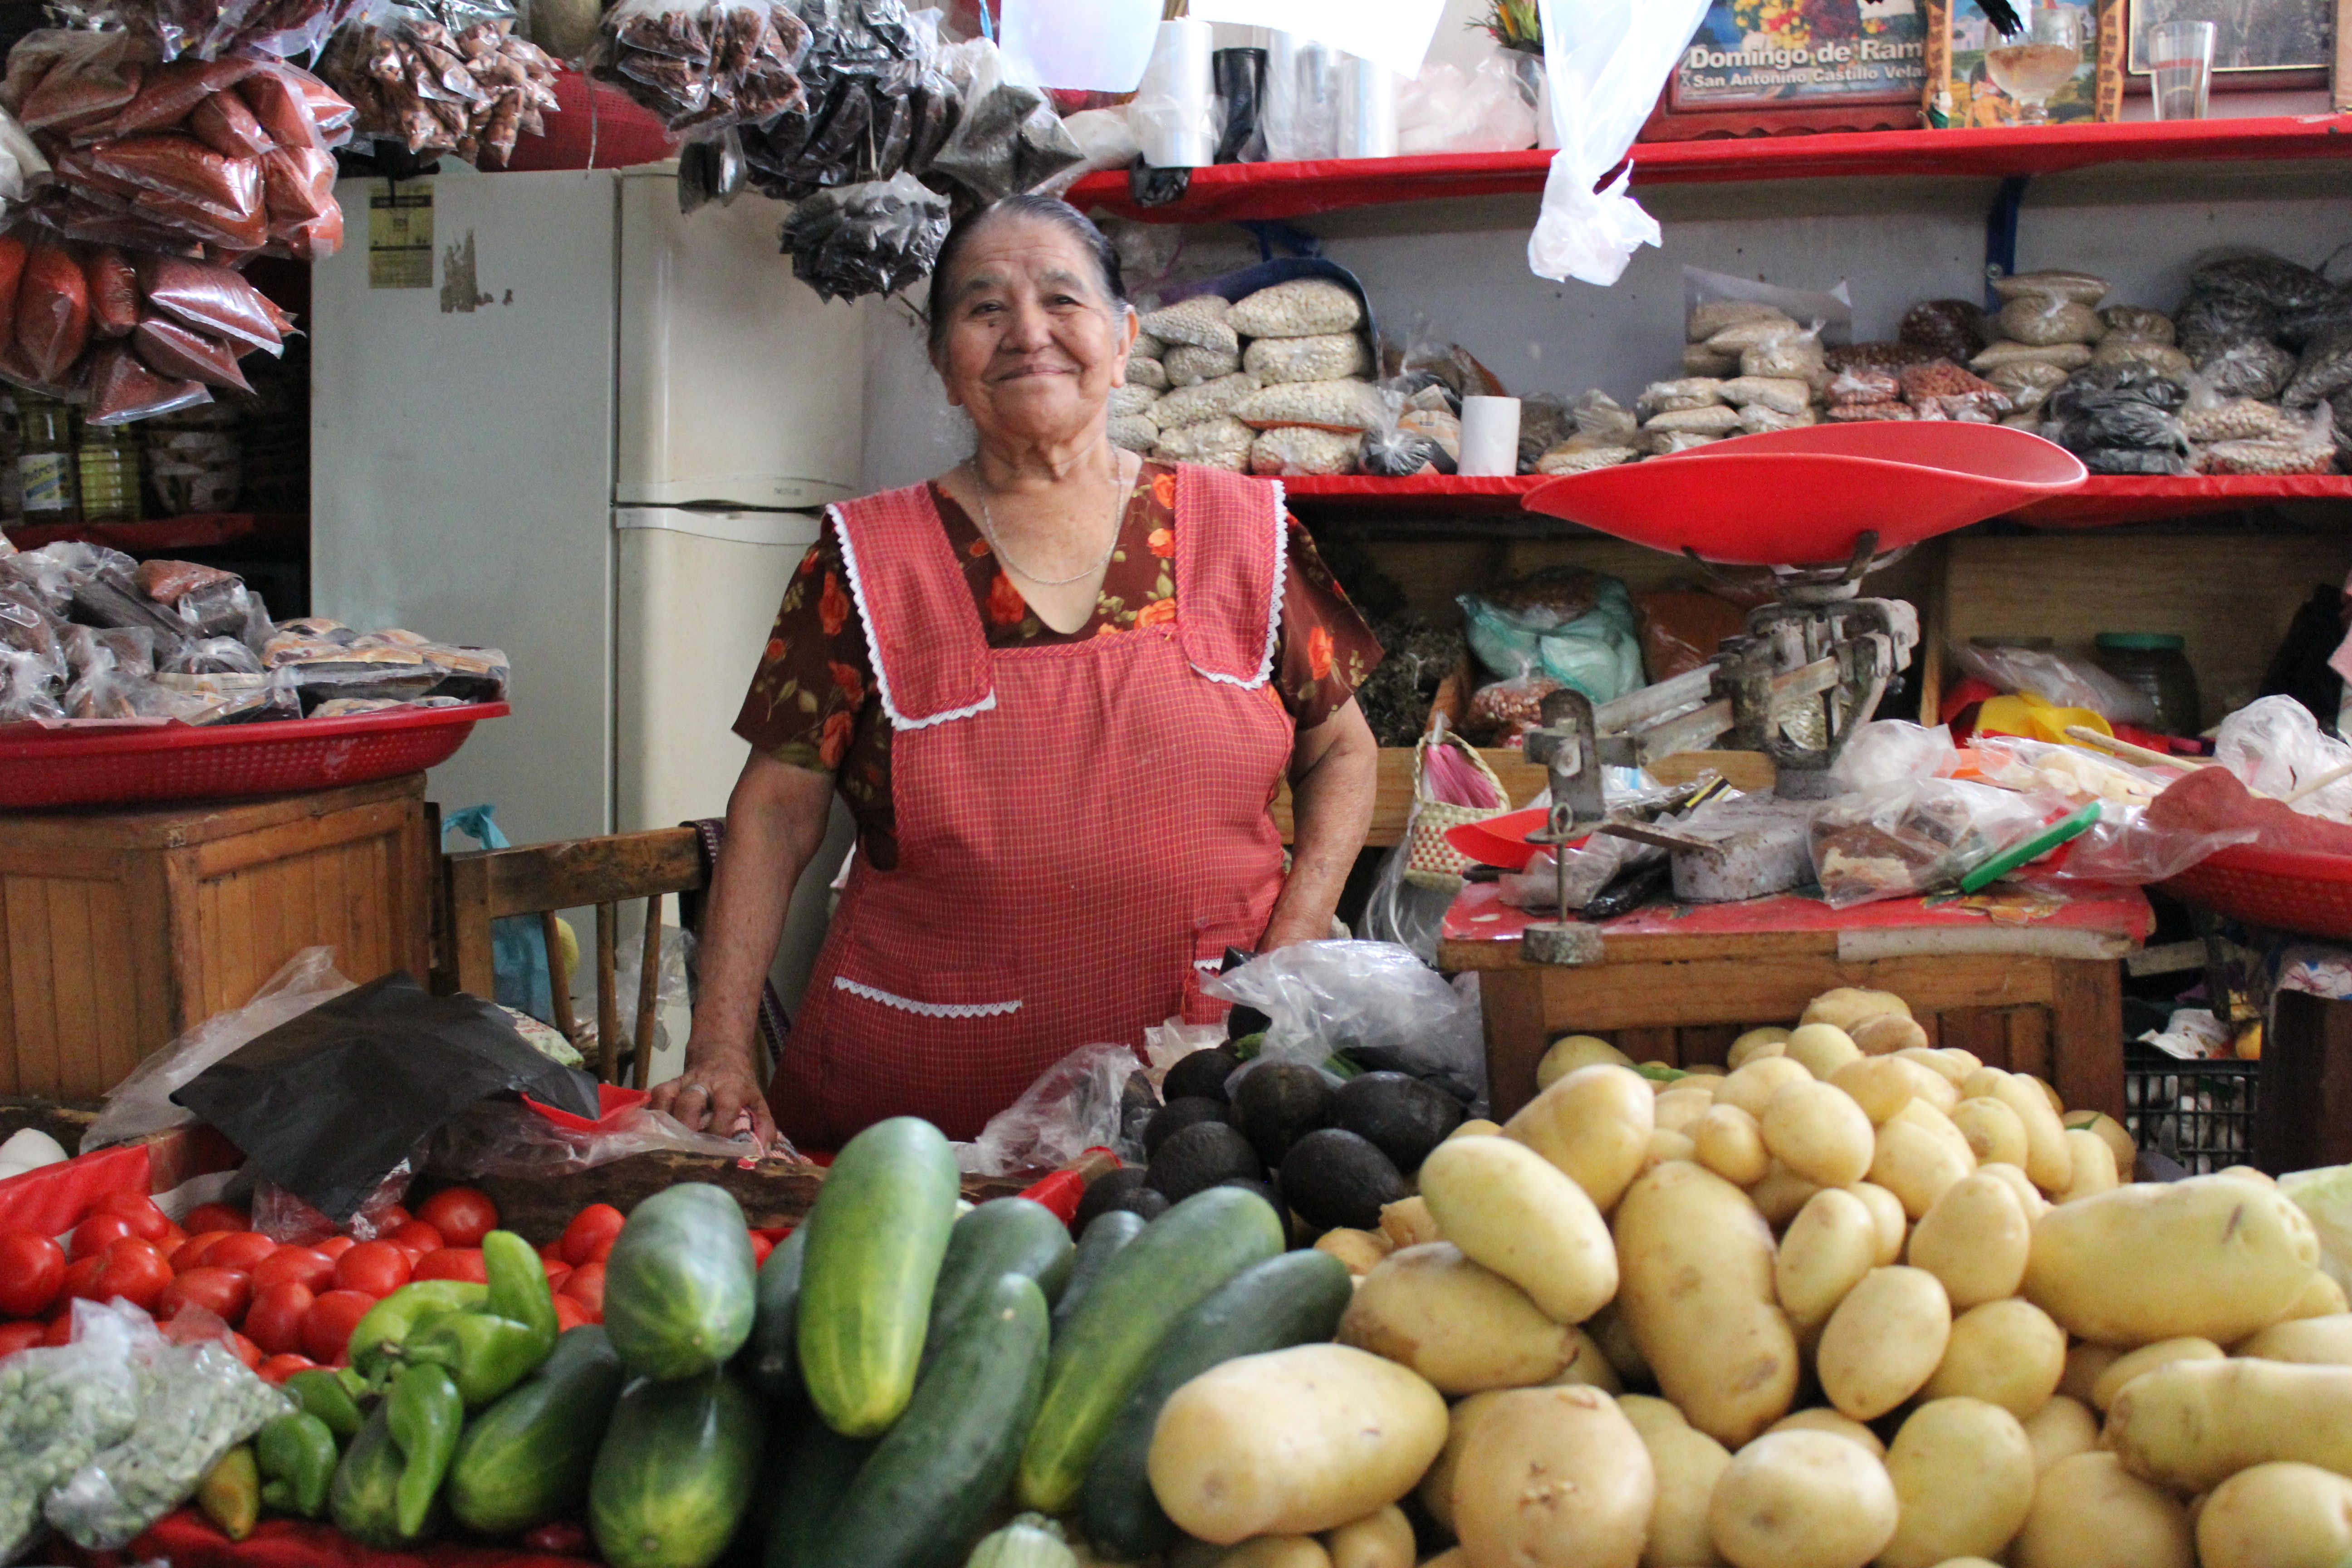
city, food, vendor, produce, vegetable, color, market, marketplace, public space, women, mexico, supermarket, grocery store, indian, floristry, local food, chiles, chatina, human settlement, greengrocer